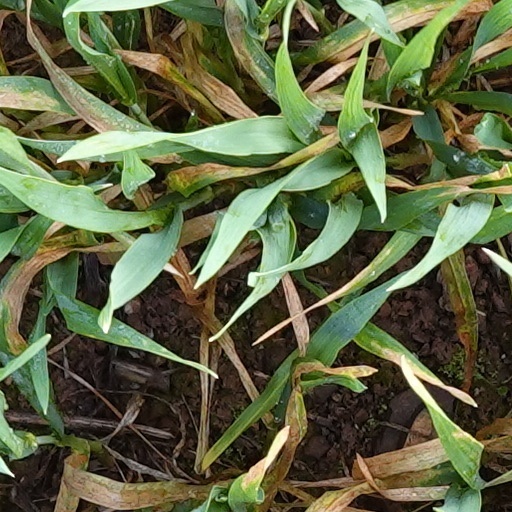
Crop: wheat